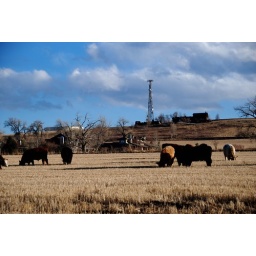
On Baseline Road between Boulder and Lafayette, Colorado. Notice the mobile phone antenna tower in the background.